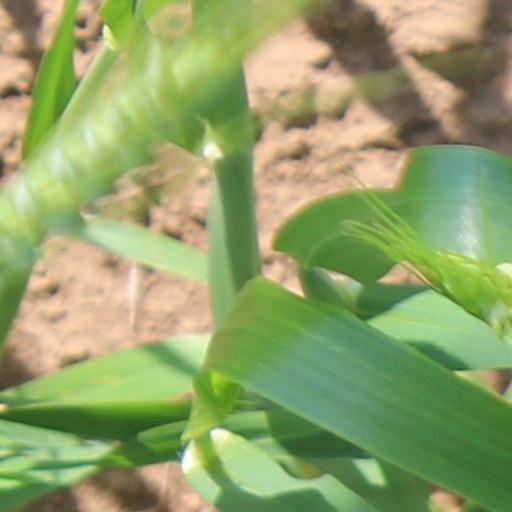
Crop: wheat